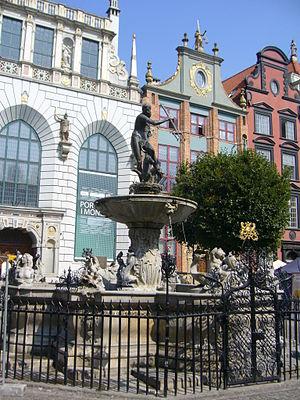
La Fontaine de Neptune à Gdansk en Pologne
La Fontaine de Neptune est une fontaine historique de Gdańsk, en Pologne, construite au XVIIᵉ siècle à l'initiative du Maire Bartłomiej Schachmann et des autorités locales. La fontaine est située dans la plus noble partie de Gdansk - Le Long Marché, à l'entrée de la Cour Artus.